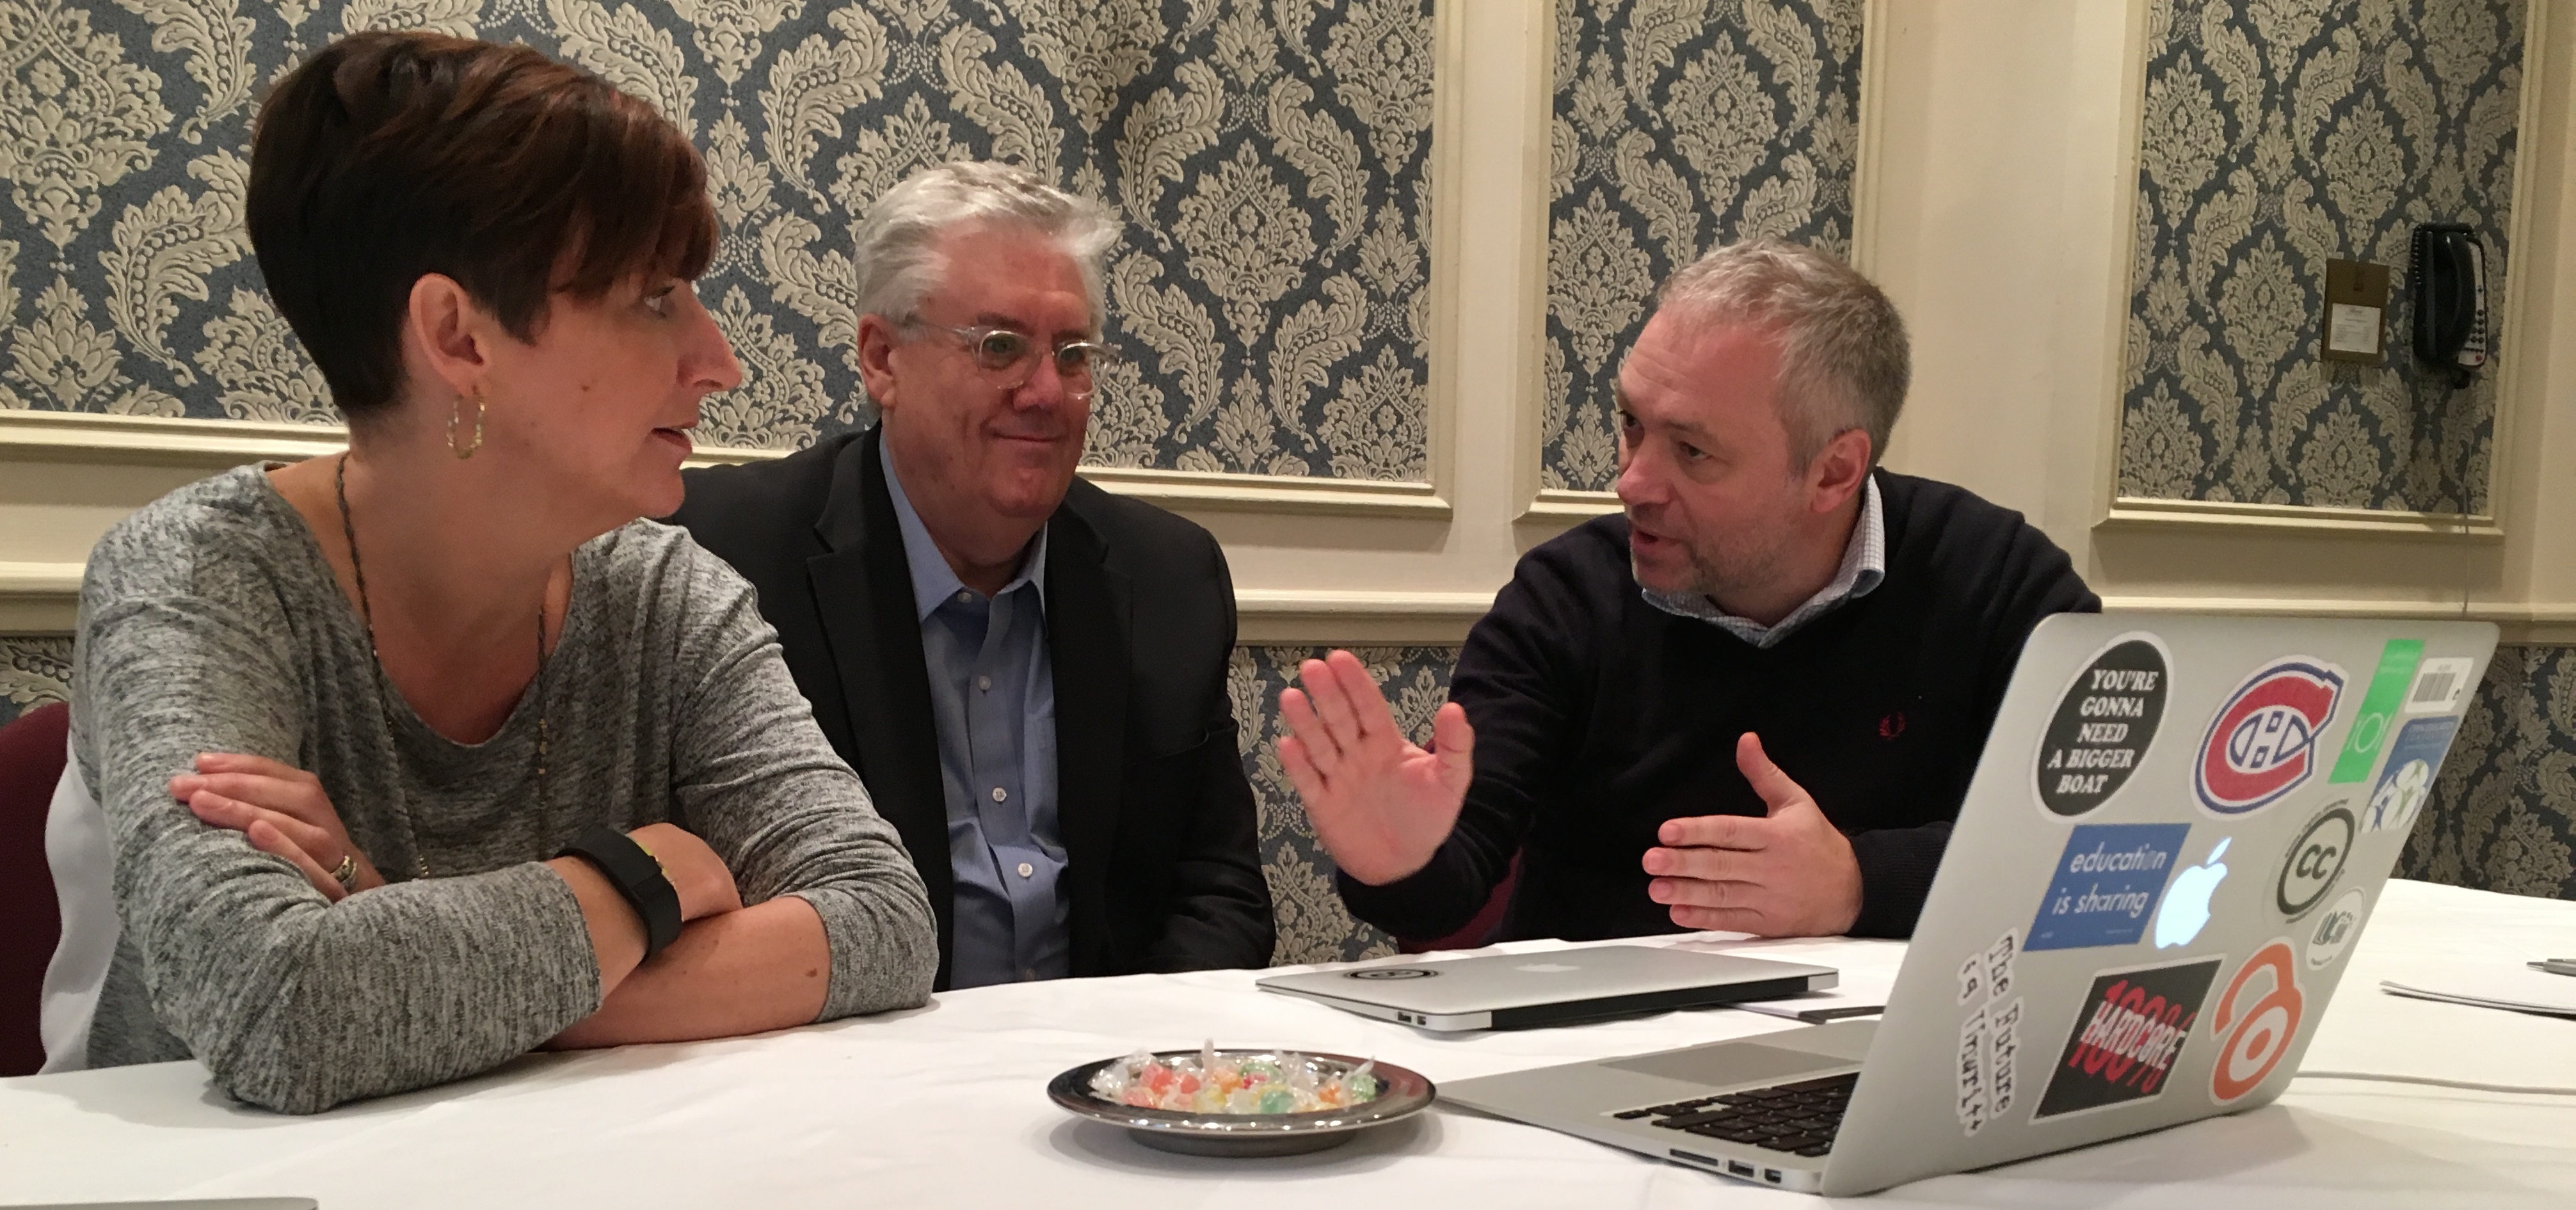
community, conversation, 2015365